Field hockey at the 2018 Summer Youth Olympics – Boys' tournament

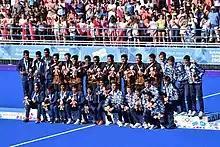

The boys' tournament at the 2018 Summer Youth Olympics was held at the Parque Polideportivo Roca from 7 to 14 October 2018.